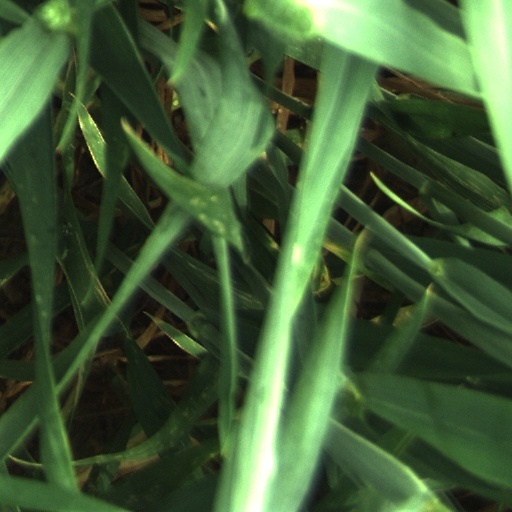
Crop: wheat